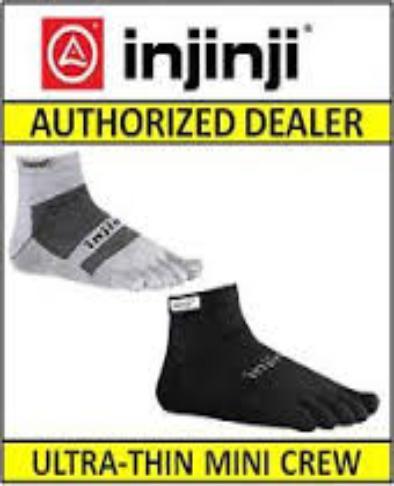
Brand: Injinji
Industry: Clothes